Carmen Russo

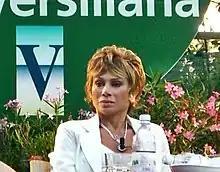
Russo at the Versiliana Festival in 2008.

Carmela Carolina Fernanda "Carmen" Russo (born 3 October 1959) is an Italian television personality, actress, dancer, singer and former model.